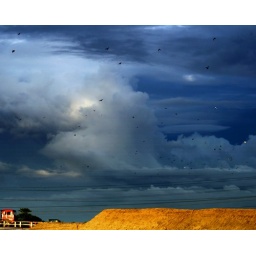
Early morning shot of the highway parallel to the train tracks over which I am traveling.